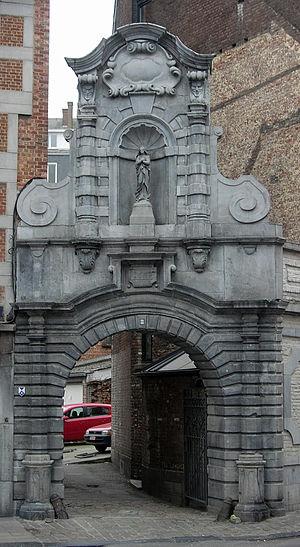
La porte de Gravière, se trouvant dans la rue homonyme du centre-ville de Namur, est l’ancien portail d’entrée du refuge urbain des chanoines prémontrés de l’abbaye de Floreffe. De style baroque et édifiée en 1647 elle est classée au patrimoine de Wallonie.